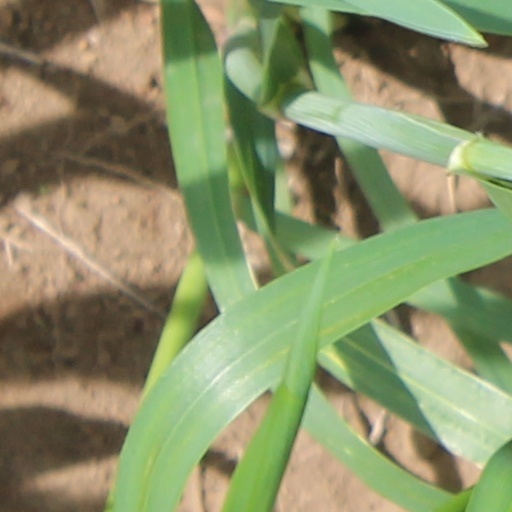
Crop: wheat